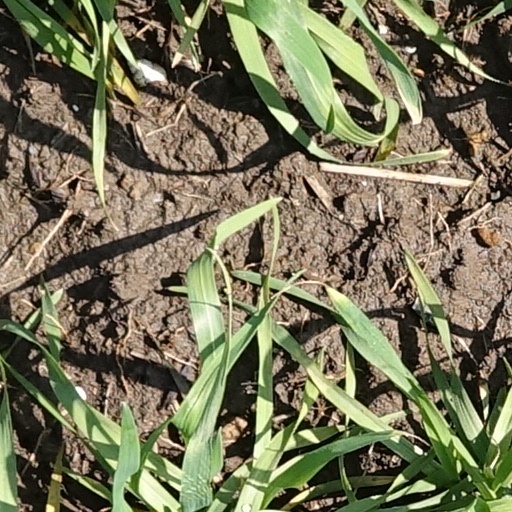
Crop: wheat